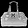
Label: Bag